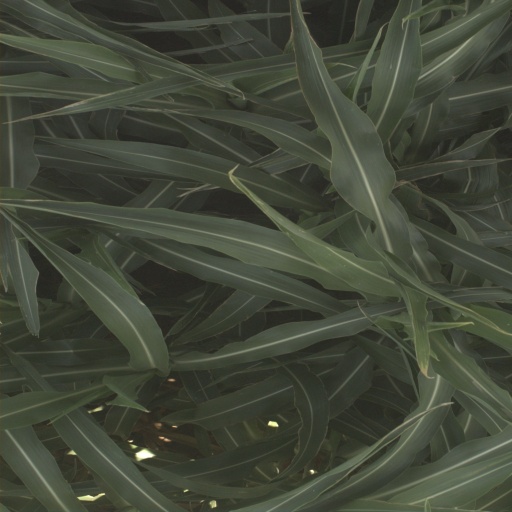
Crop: sorghum